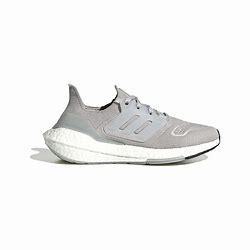
Brand: Adidas
Model: Ultraboost 22 Lauf